California State Route 282

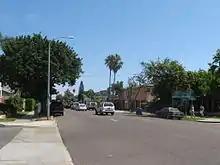
SR 282 eastbound at SR 75 in Coronado

SR 282 begins at Alameda Boulevard as a one-way couplet consisting of Third and Fourth streets. The portion of Alameda Boulevard between Third and Fourth streets is also part of SR 282 westbound. McCain Boulevard and Tow Way continue west from the Fourth and Third street intersections with Alameda Boulevard into Naval Air Station North Island, respectively. Third and Fourth streets continue through the intersections of I–J avenues, Palm Avenue, and D–H avenues, passing through a residential area. Third Street goes by Palm Park, and Fourth Street by Triangle Park; both are at the intersections with Palm Avenue. SR 282 travels slightly southeast towards its terminus at SR 75 (Orange Avenue).